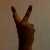
The image shows a hand gesture representing the number 2 in Indian Sign Language.